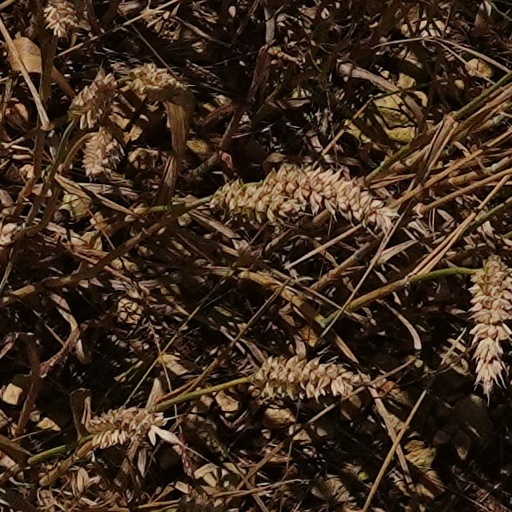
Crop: wheat